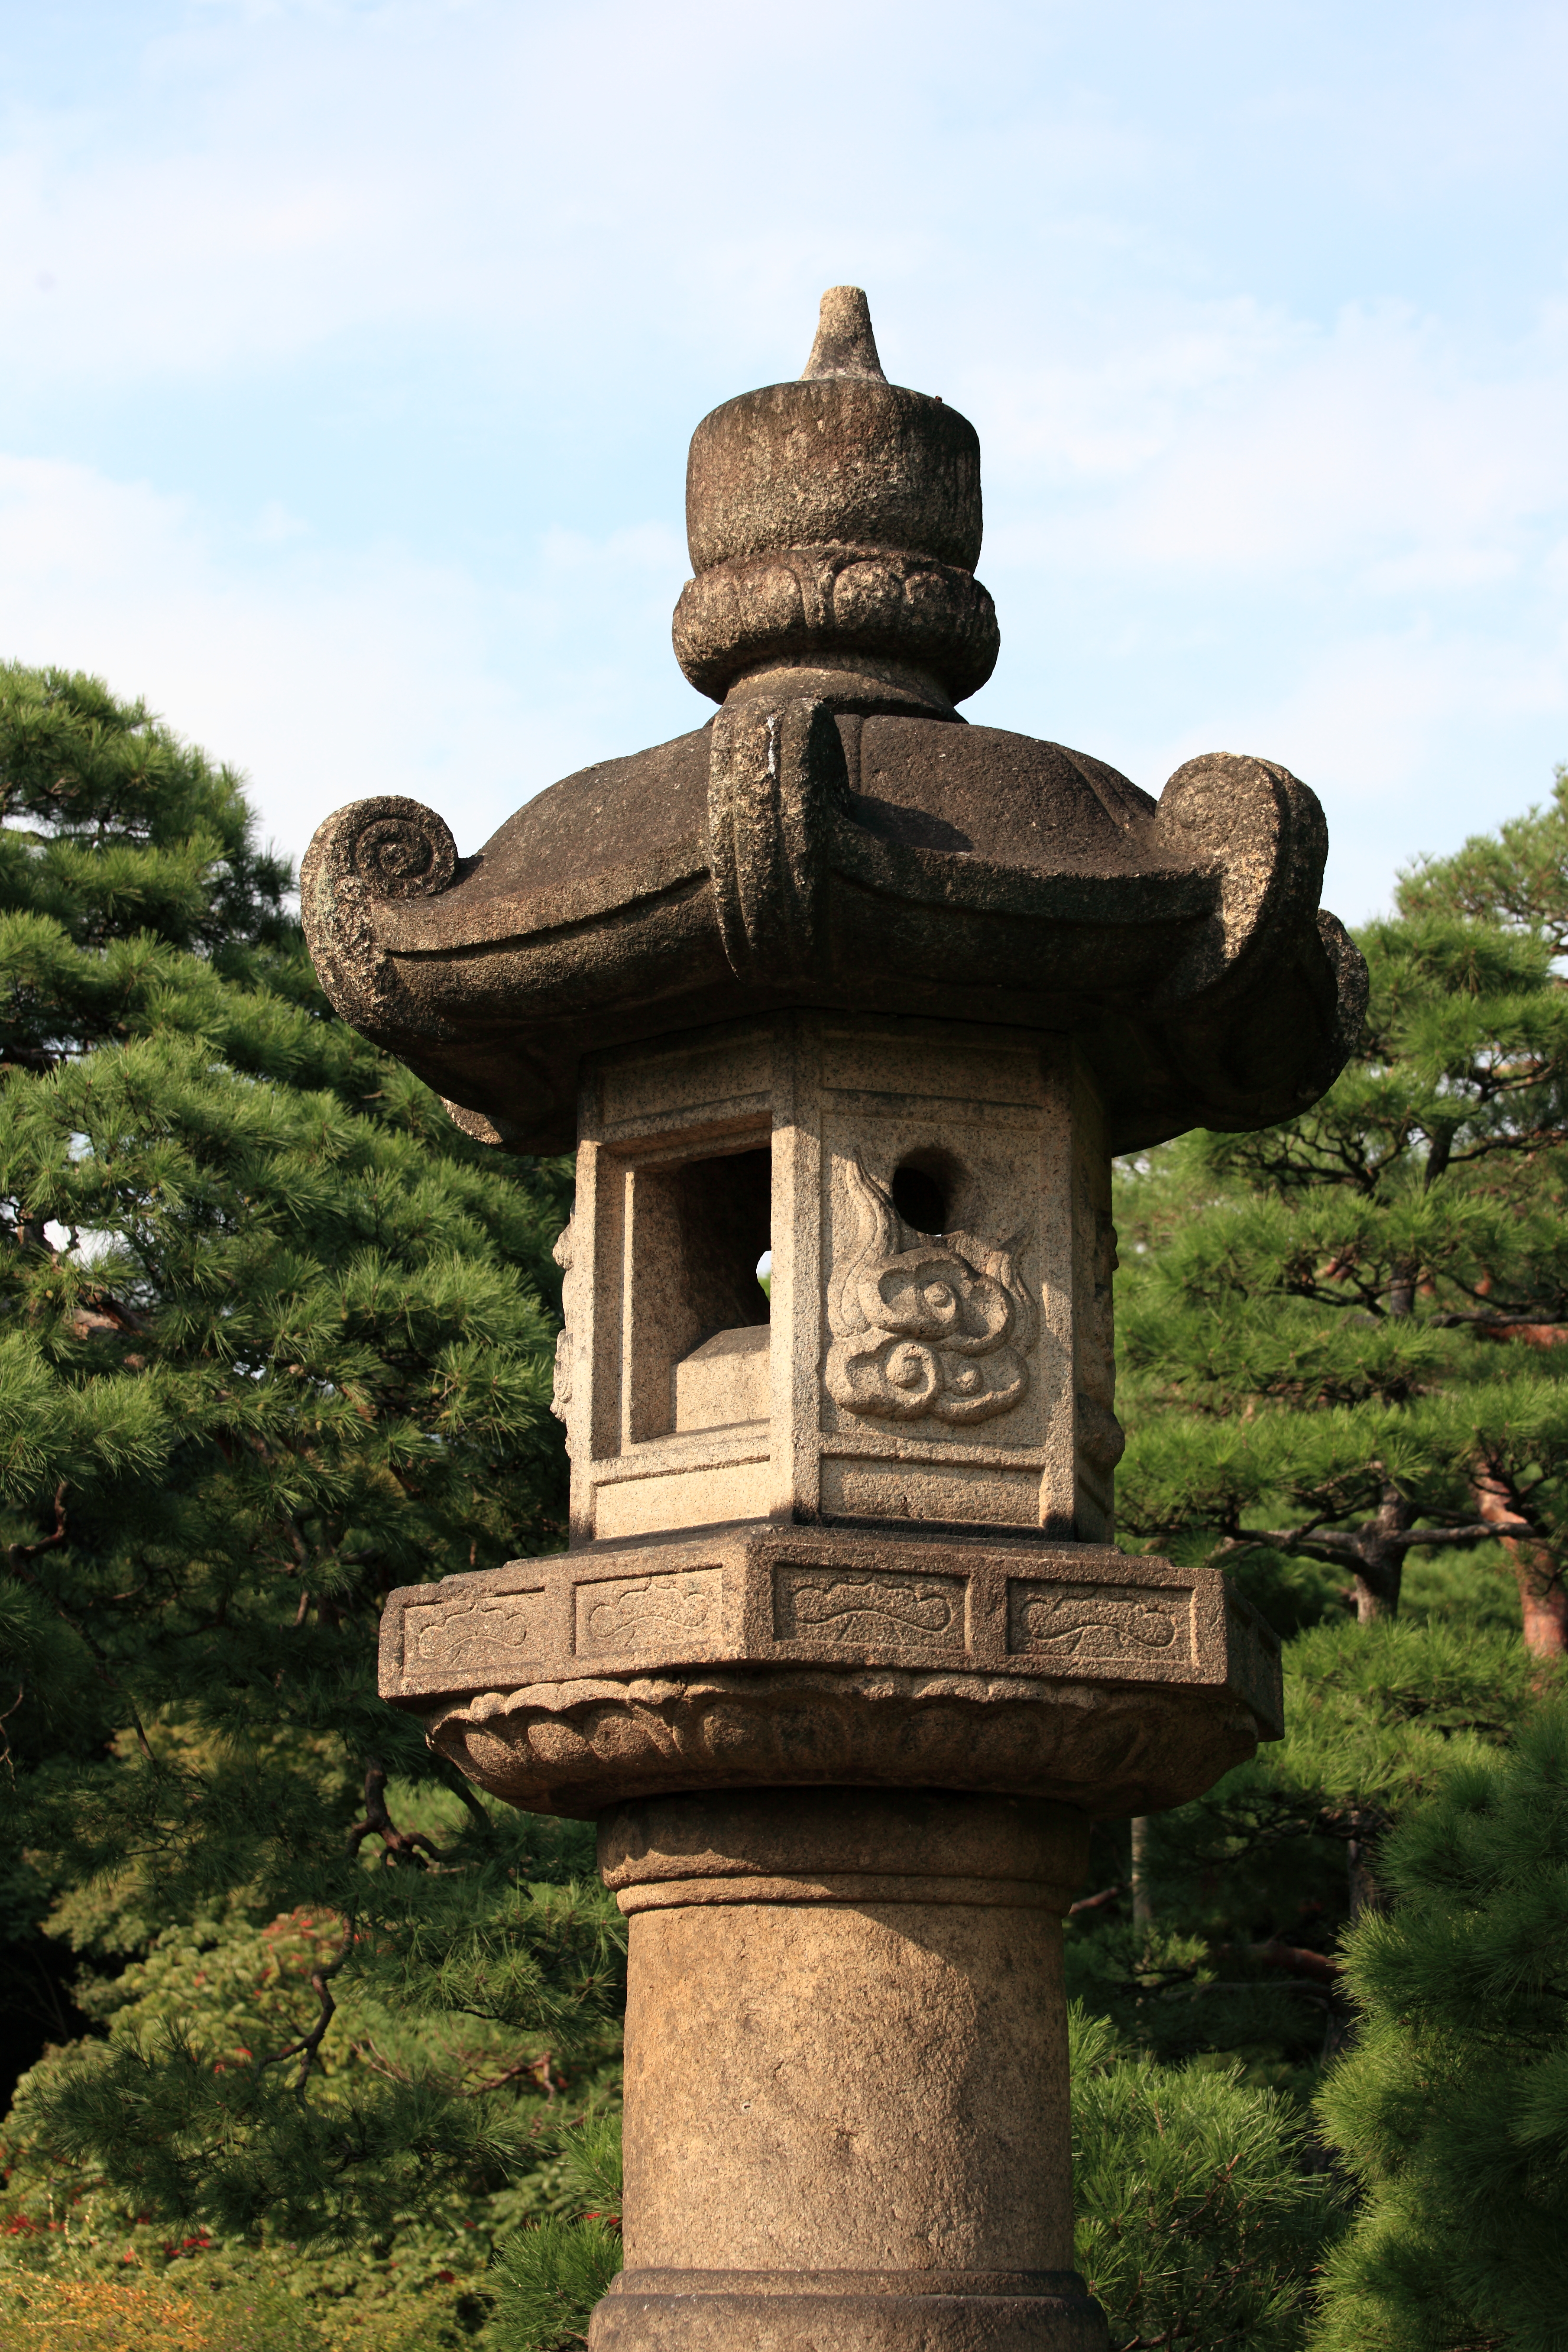
rock, monument, statue, lantern, high, tower, garden, place of worship, sculpture, tokyo, temple, japanese, shrine, 5d, style, hires, markii, hi, res, resolution, rikugien, bunkyoku, ancient history